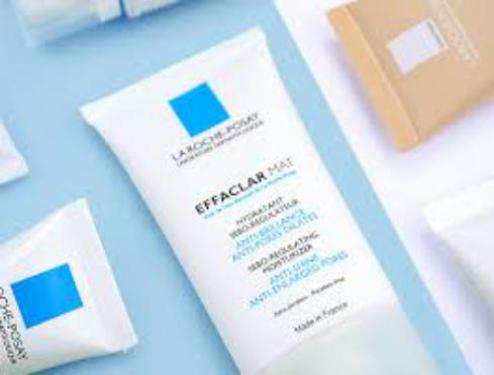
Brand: la roche-posay
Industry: Necessities